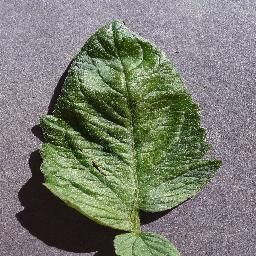
Label: Tomato___healthy